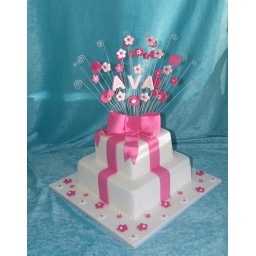
pink christening cake not my original design , a take on one a customer brought me in looked pretty nice